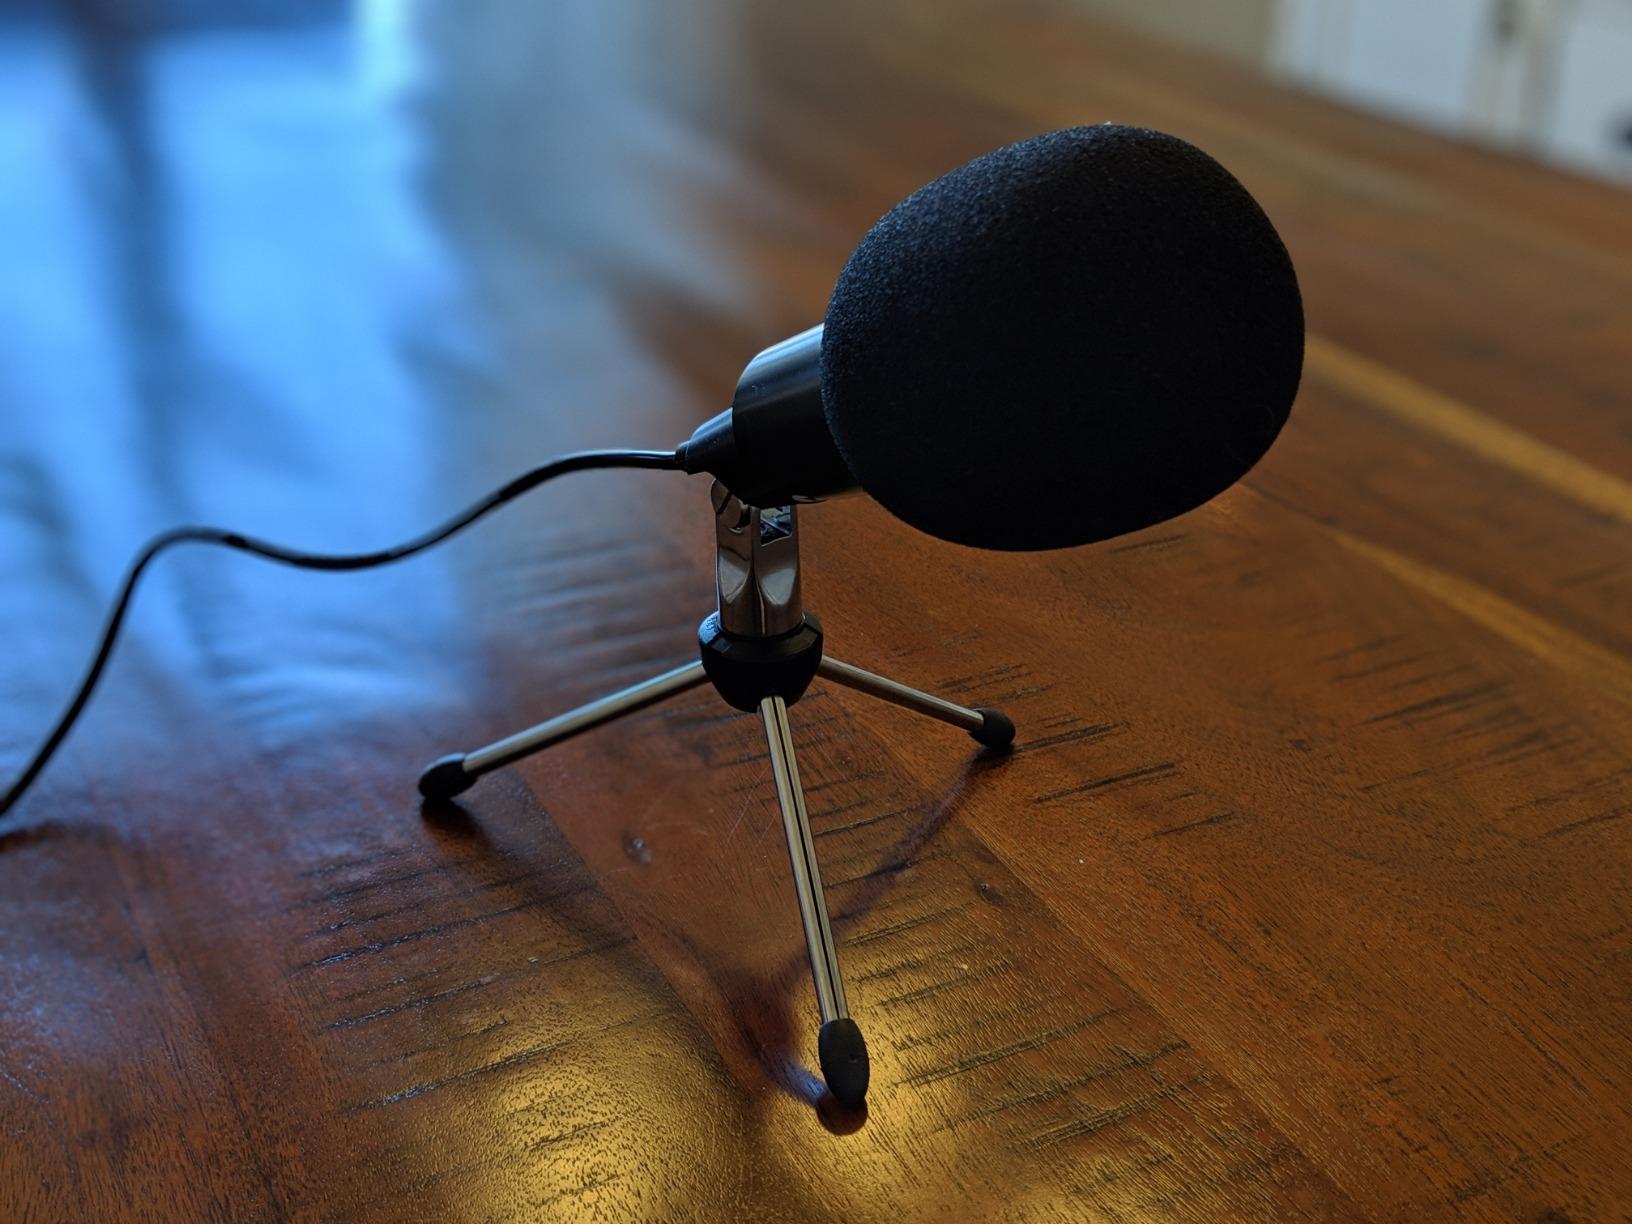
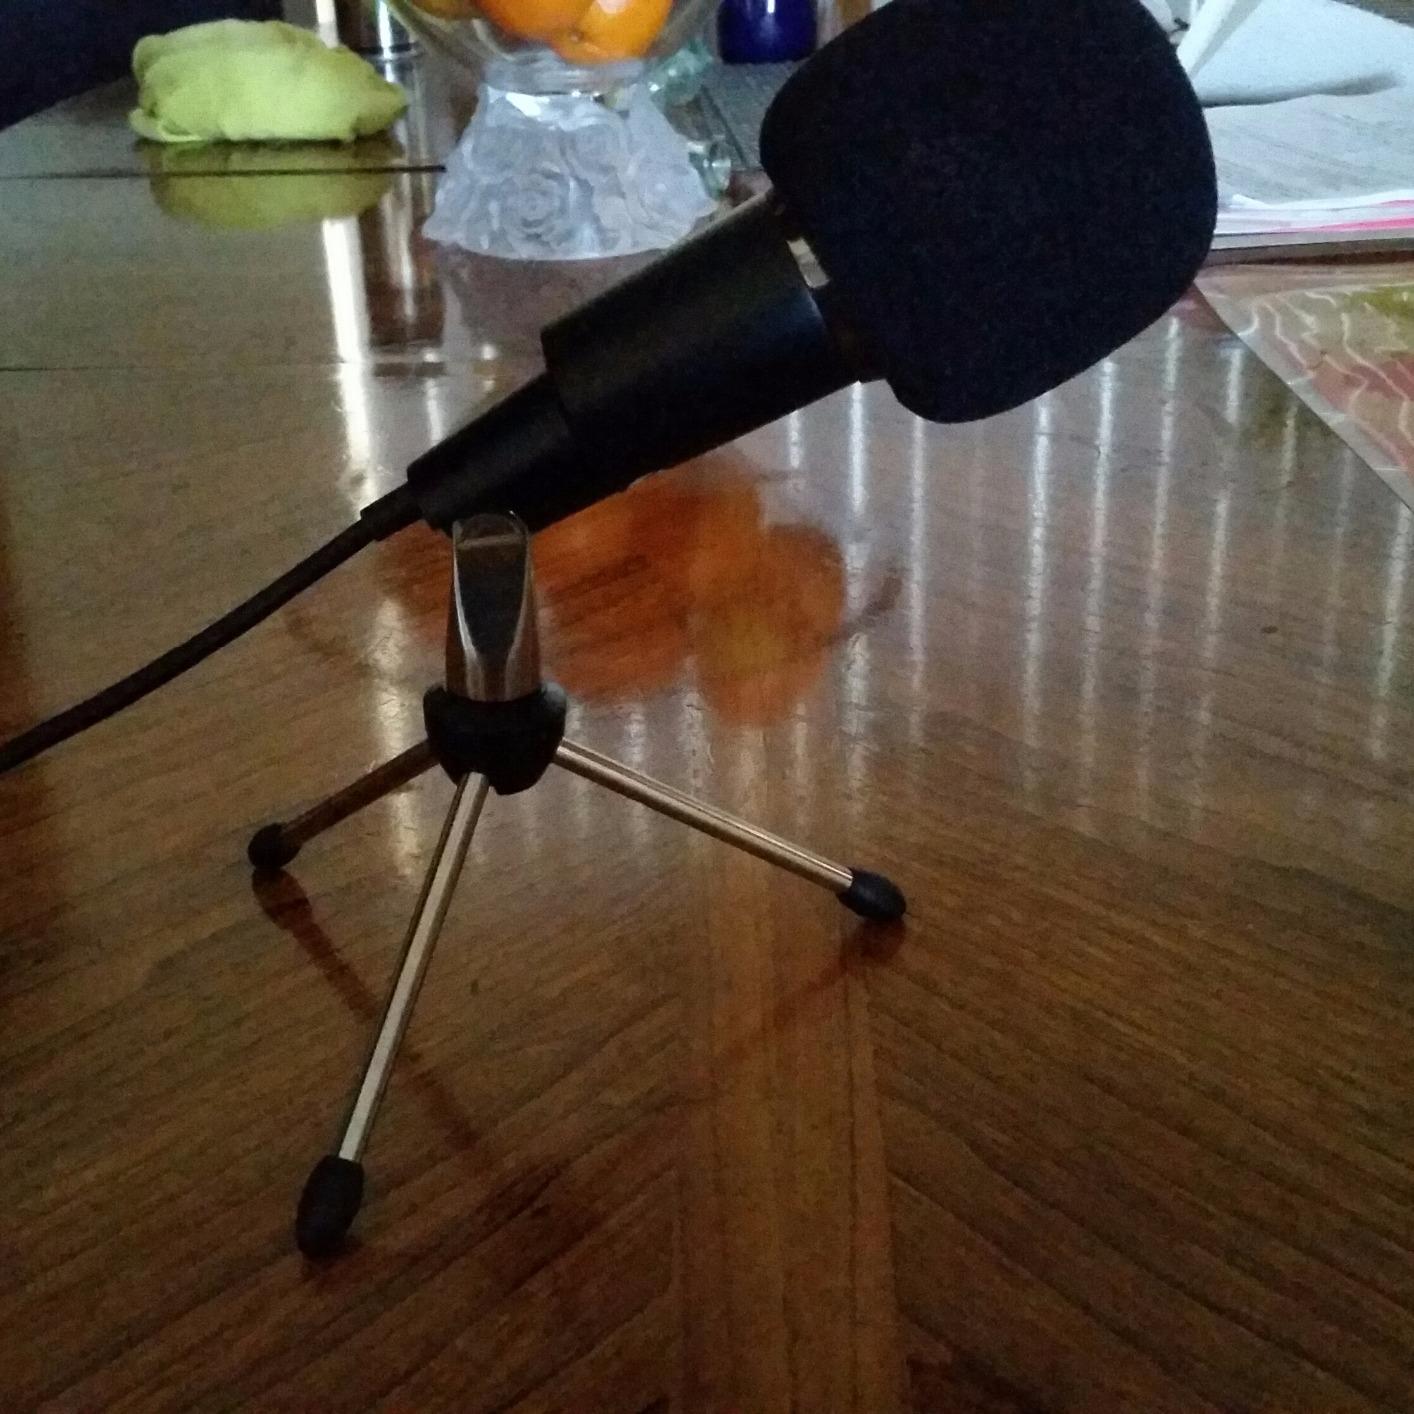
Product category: microphone
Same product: yes